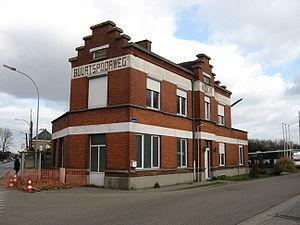
La Gare de Haechtou gare de Haacht est une gare ferroviaire belge de la ligne 53, de Schellebelle à Louvain, située sur le territoire de la commune de Haacht, dans la province du Brabant flamand en région flamande.
Liste des dépôts et stations de la Société nationale des chemins de fer vicinaux.